Hanson (band)

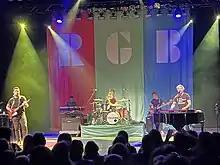
Hanson performing on the RGB tour, August 3rd 2022. The Danforth Music Hall in Toronto, Canada.

The album "RGB (Red Green Blue)" was released in 2022. "Red Green Blue" is a blend of a 5-song mini album crafted by each individual brother: "RED" for Taylor, "GREEN" for Isaac and "BLUE" for Zac. Each brother produced their third of the album individually with the help of award-winning producers Jim Scott and David Garza, with two of the three band members, Zac and Taylor, writing all their songs, whereas Isaac wrote a couple of songs, covered a song of their younger brother Mac's band, and co-wrote the remaining songs.